Radiola (radio station)

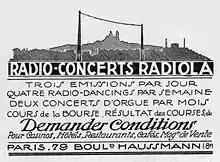
A 1924 advertisement promoting Radiola's programming

Radiola was a privately owned French radio station which broadcast under that name from 6 November 1922 until 28 March 1924 with the intention of promoting the sale of Radiola radio receivers, which were manufactured by the Société française radio-électrique (SFR), a subsidiary of the Compagnie générale de la télégraphie sans fil (CSF).